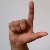
The image shows a hand gesture representing the letter 'L' in Indian Sign Language.